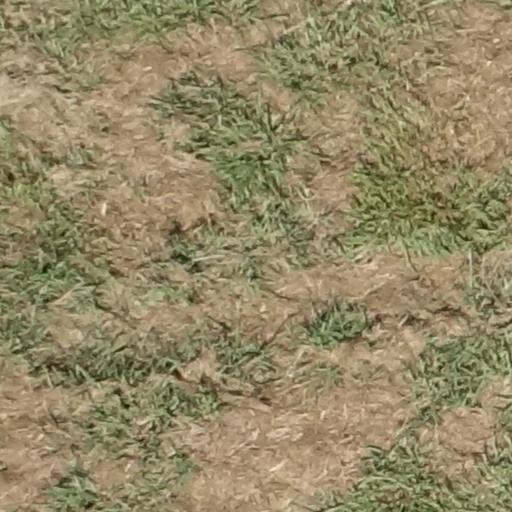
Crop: sorghum